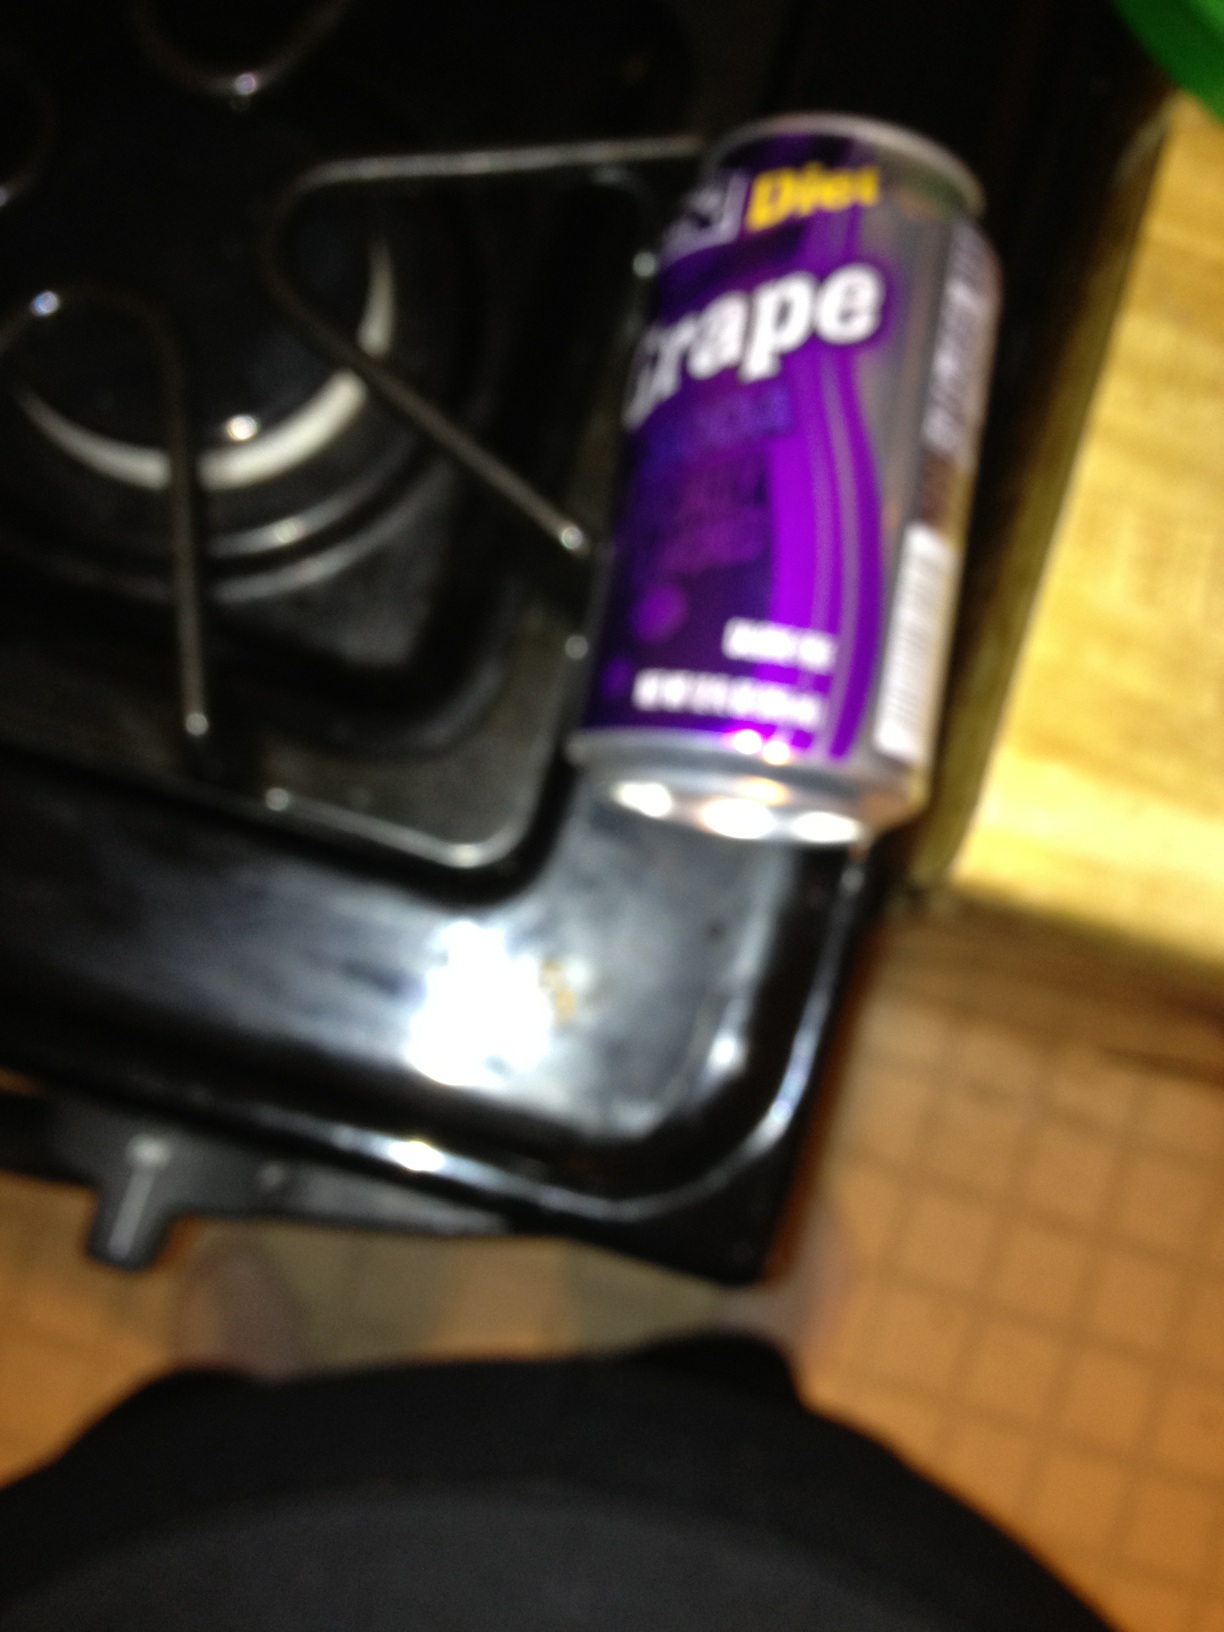Question: What flavor is this?
Answer: grape